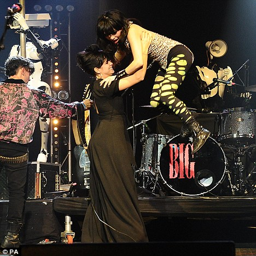
strong girl : picks up drummer after their performance